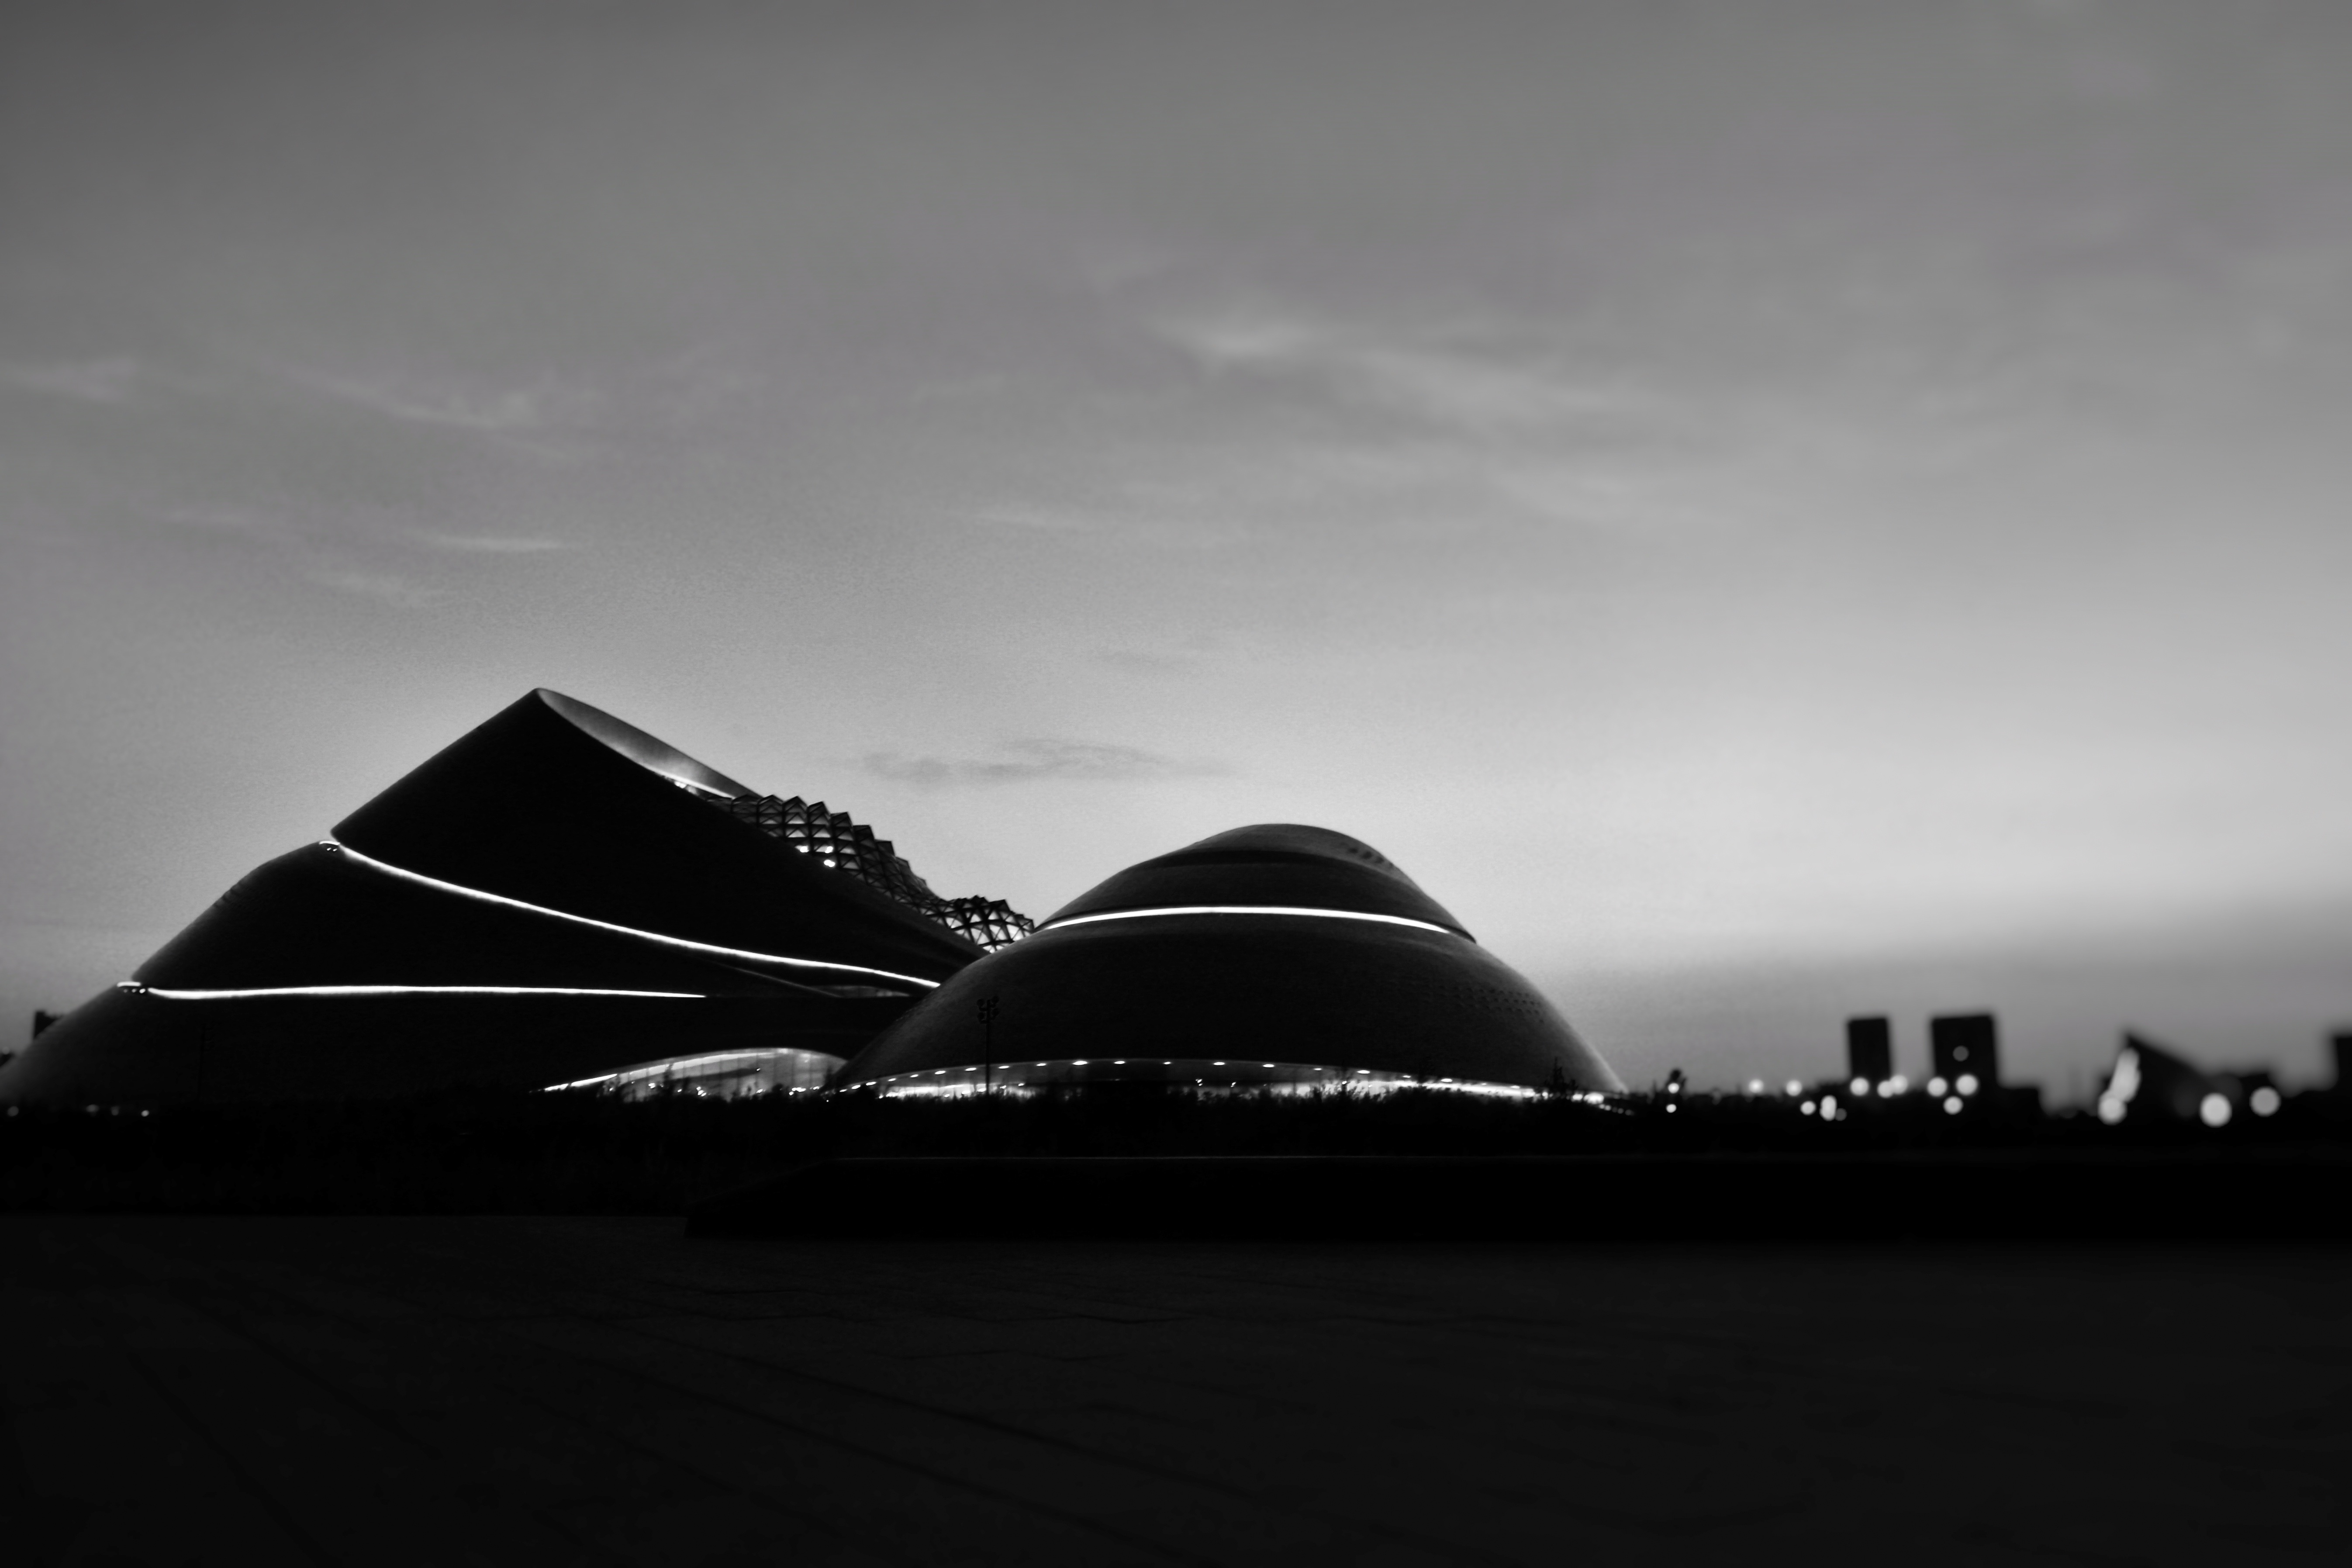
cloud, black and white, monument, vehicle, darkness, black, monochrome, shape, monochrome photography, atmosphere of earth